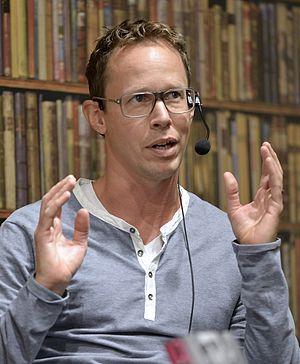
Markus Lutteman, né le 24 février 1973 à Arboga dans le comté de Västmanland, est un écrivain et journaliste suédois, auteur de roman policier et de biographie.